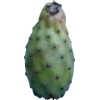
Label: cactus_fruit_green